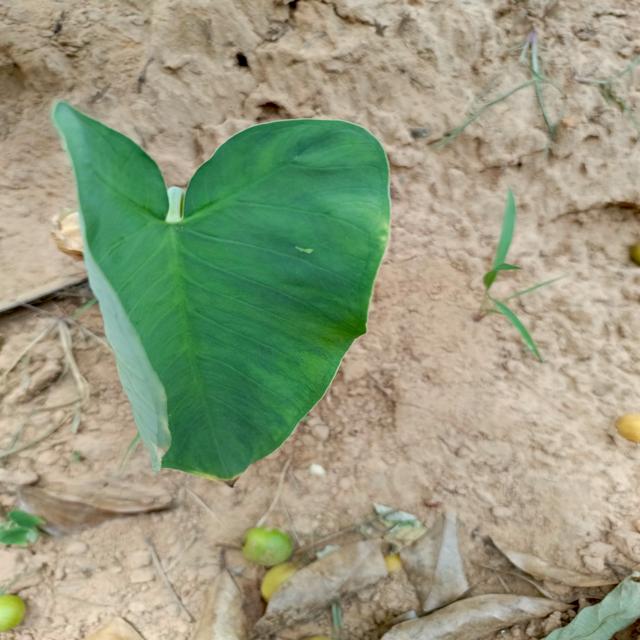
Label: Healthy